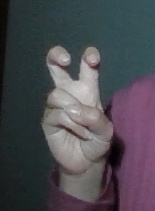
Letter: toot